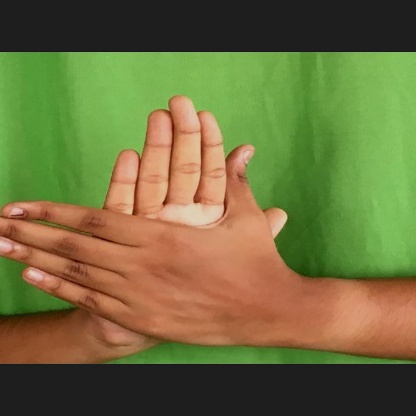
Mudra: Chakra